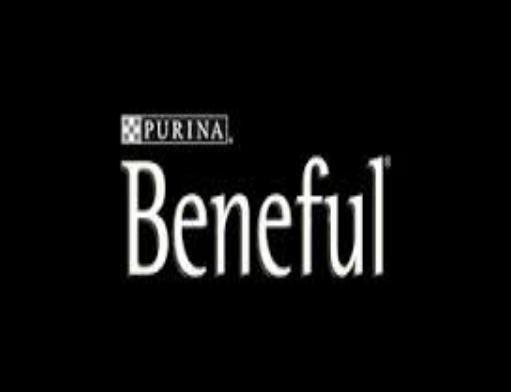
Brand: Beneful
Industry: Food